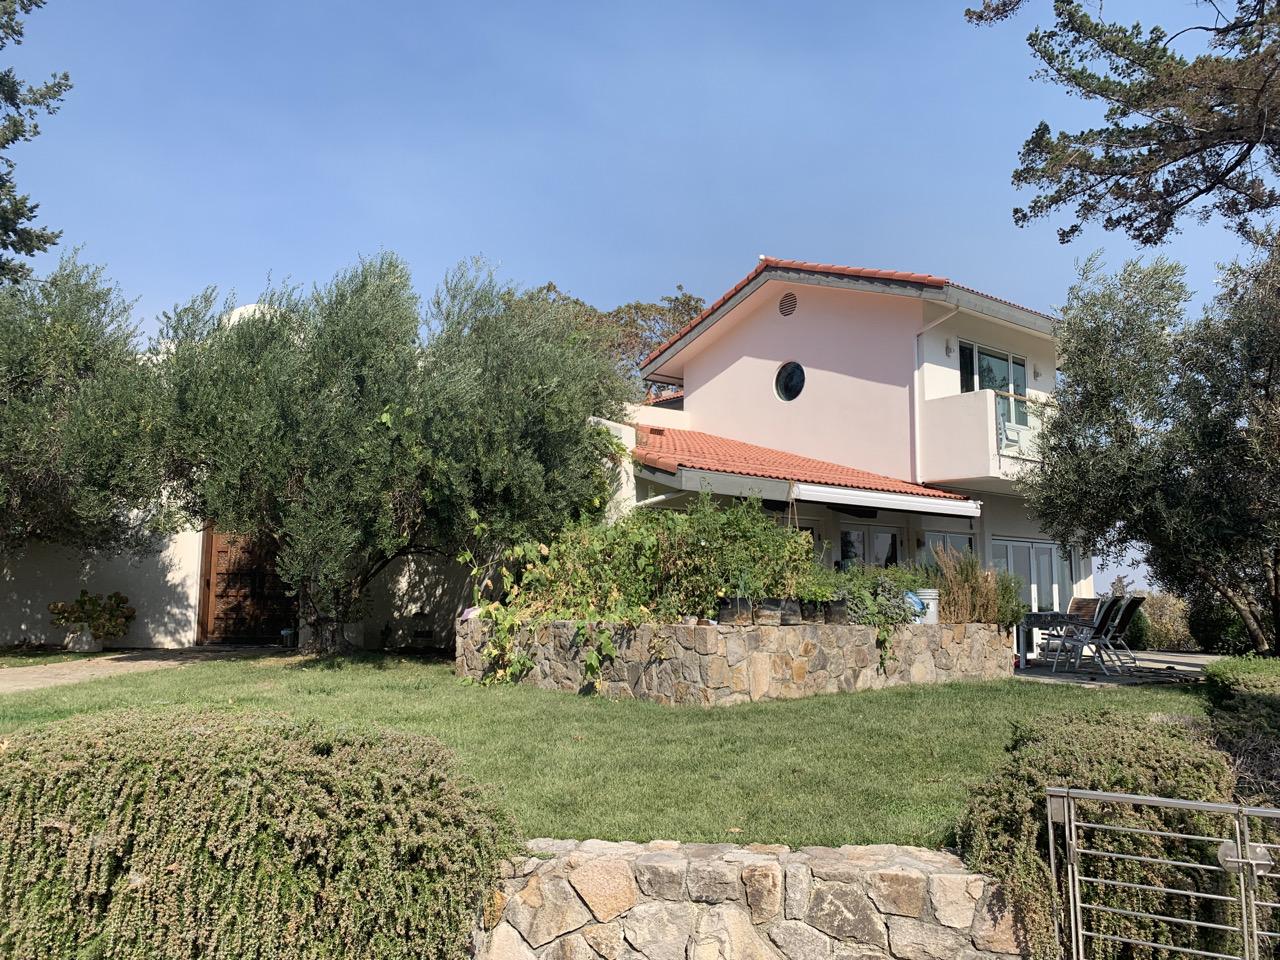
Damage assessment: no_damage